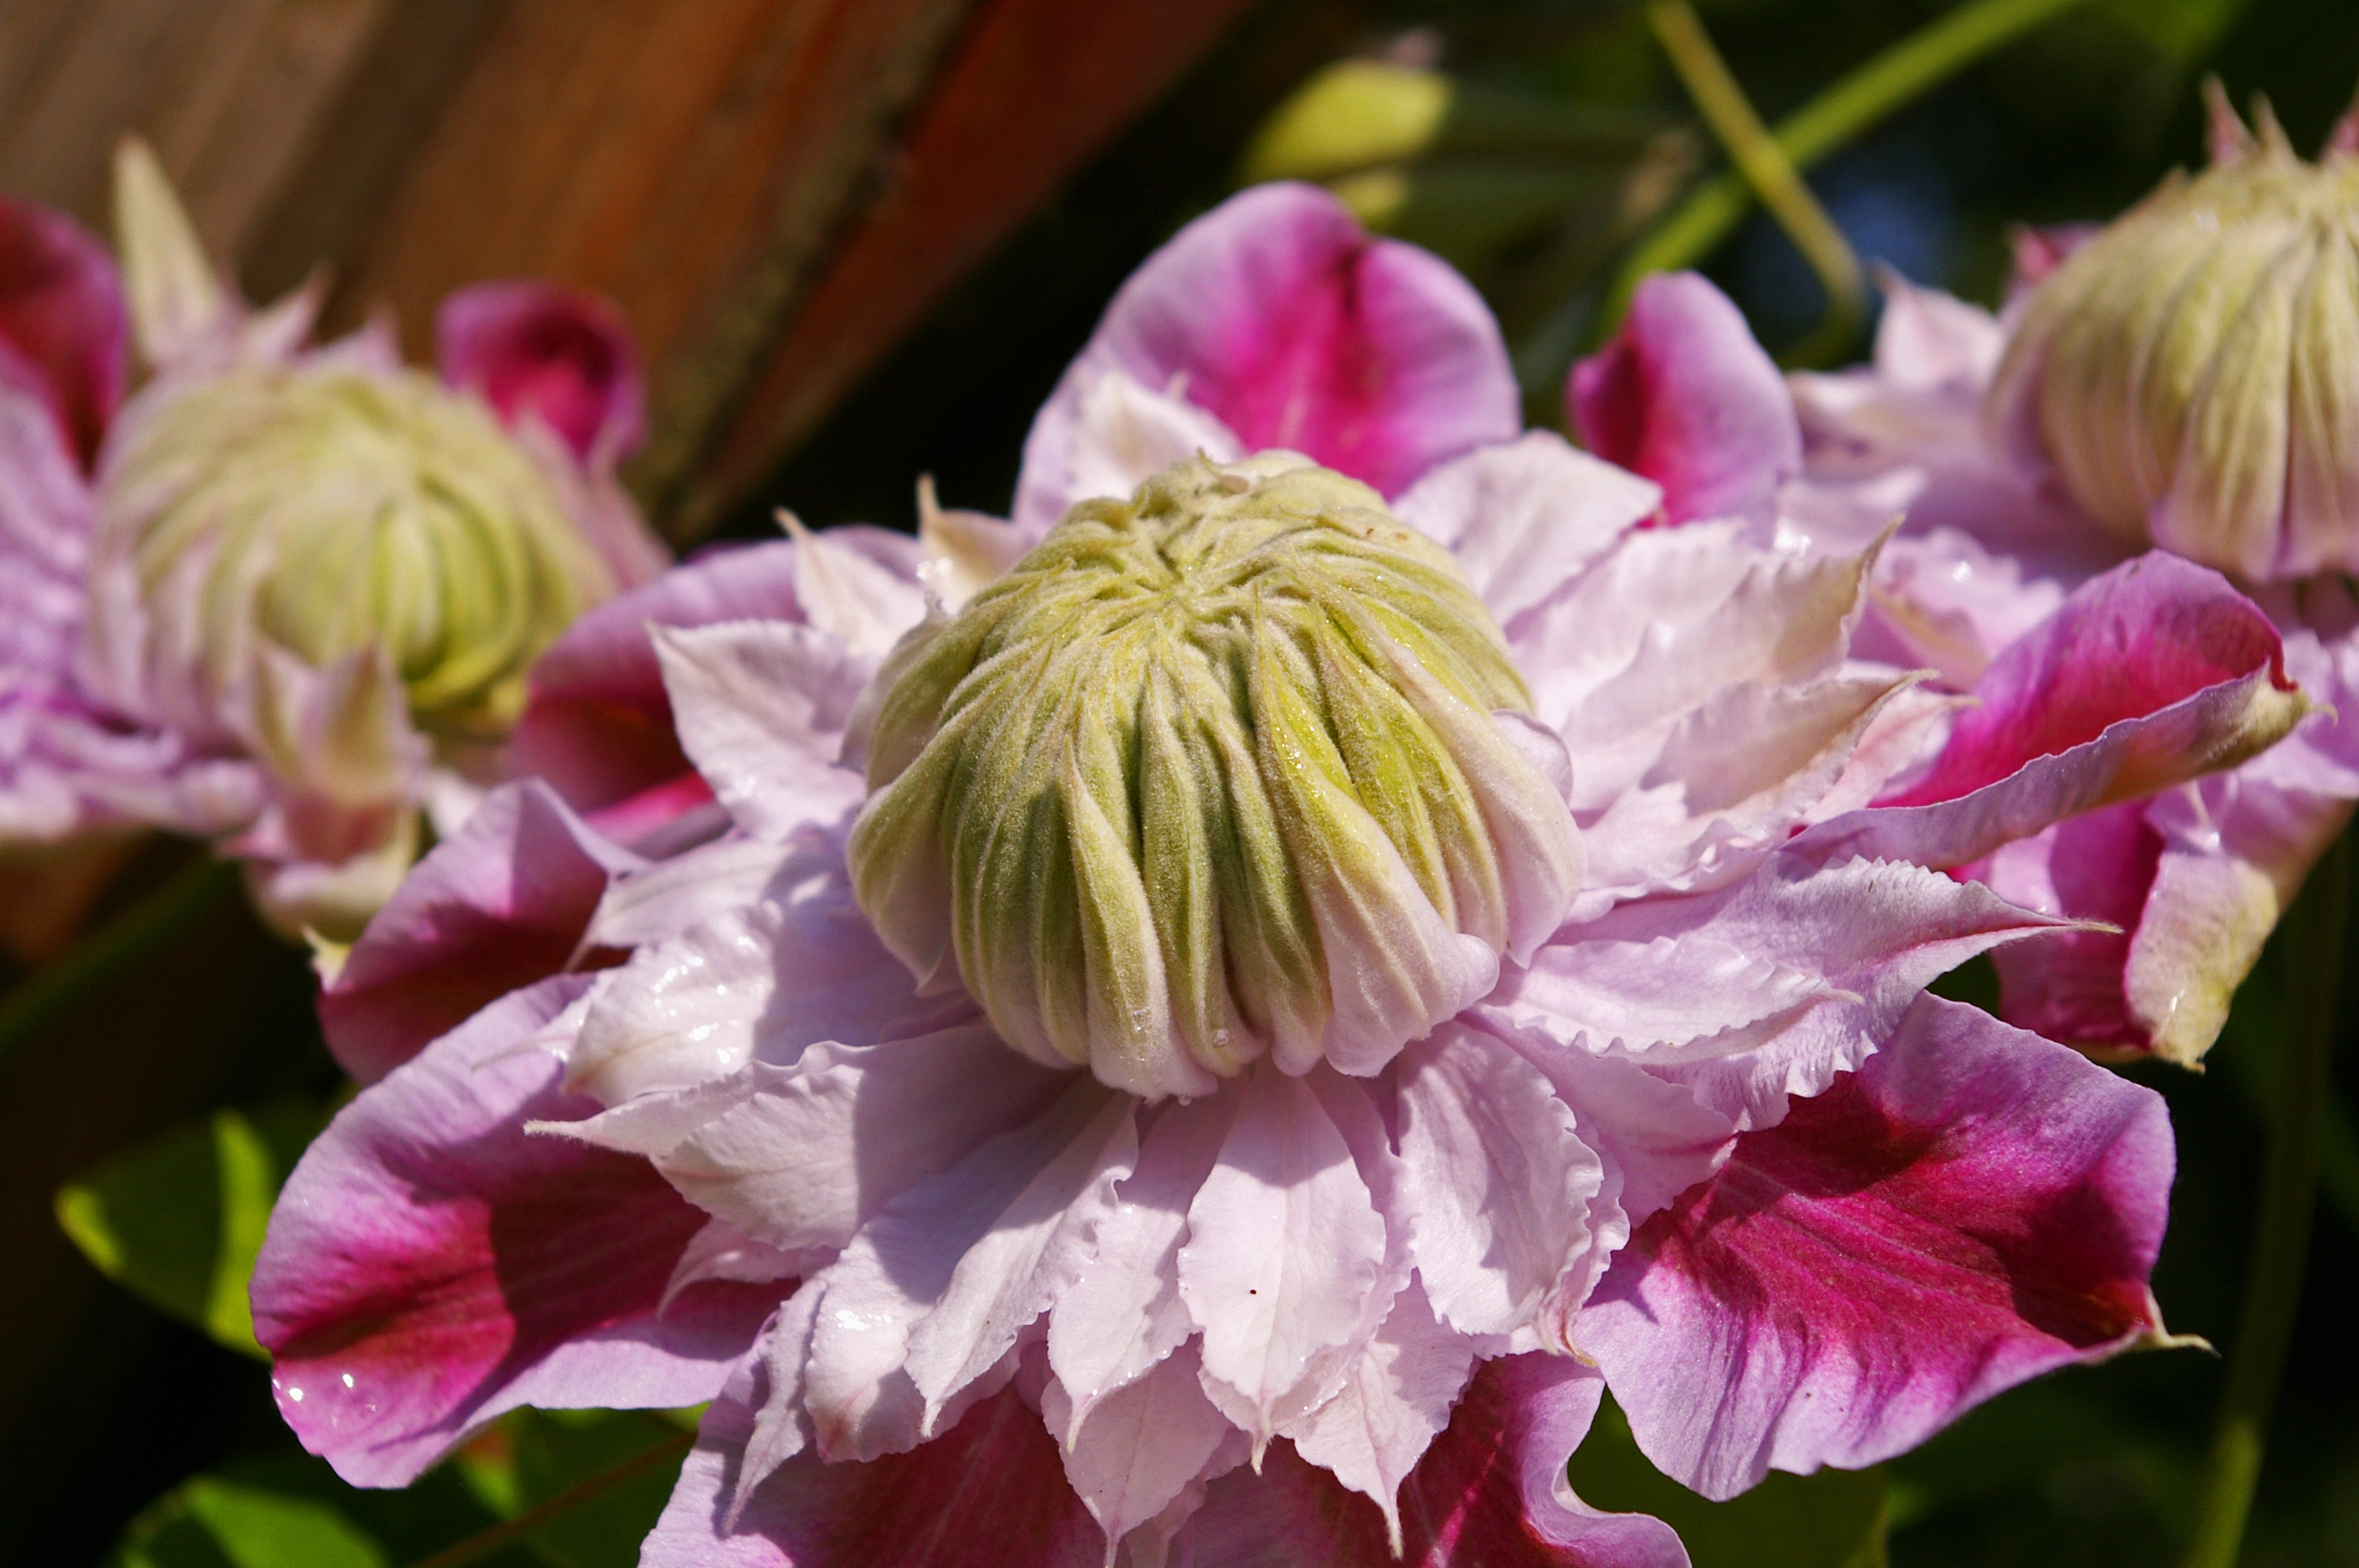
landscape, nature, blossom, plant, sweet, flower, petal, bloom, summer, botany, climber, garden, pink, flora, petals, decorative, beauty, beautiful, gardens, exotic, clematis, bud, flower garden, floristry, peony, macro photography, ornamental plant, garden plant, flowering plant, land plant